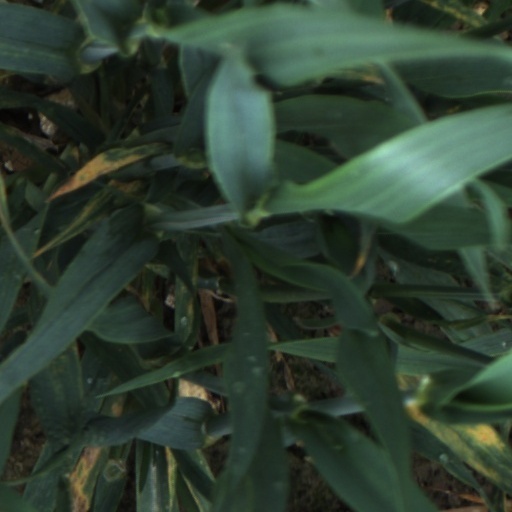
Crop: wheat